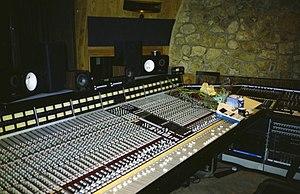
The Manor Studio était un studio d'enregistrement situé à Shipton-on-Cherwell, dans l'Oxfordshire, en Angleterre.